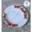
Label: plate